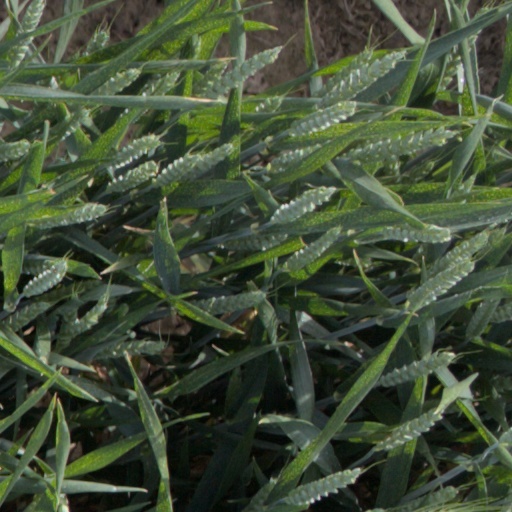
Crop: wheat